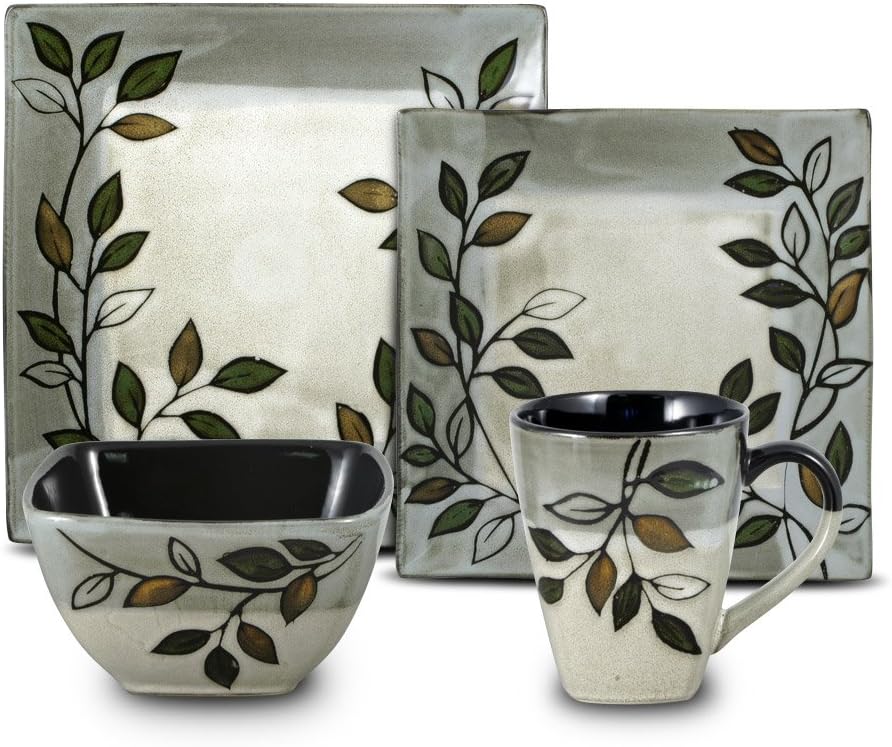
Pfaltzgraff Rustic Leaves Square Dinnerware Set (16 Piece)
Category: Amazon Home
Rustic Leaves brings a vibrant, organic look and feel to your tabletop. Finely detailed twigs of leaves in natural tones of green, gold, and white climb the rims of the dinnerware. A prism of light sand and stone colors creates a backdrop to highlight the bold pattern, while each piece is complemented by a rich, dark underside. Crafted of stoneware, featuring a reactive glaze. Due to the nature of reactive glaze, each piece of this handcrafted collection will exhibit unique variations in color and pattern. Add a graceful style that will compliment food and dress up your table, and the square shape will contrast nicely with the round plates and bowls of a traditional table setting. Square 16 piece dinnerware set, service for four, includes (4) each: 10-1/2 inch square dinner plate, 8-1/2 inch square salad plate, 5-3/4 inch square x 3 inch high (28 ounce) soup bowl and 14 ounce mug. Microwave and dishwasher safe.
Features: Rustic Leaves brings a vibrant, organic look and feel to your tabletop | Square 16 piece dinnerware set, service for four, includes (4) each: 10-1/2 inch square dinner plate, 8-1/2 inch square salad plate, 5-3/4 inch square x 3 inch high (28 ounce) soup bowl and 14 ounce mug | Crafted of stoneware for long lasting beauty and durability | Use & Care: Microwave and dishwasher safe